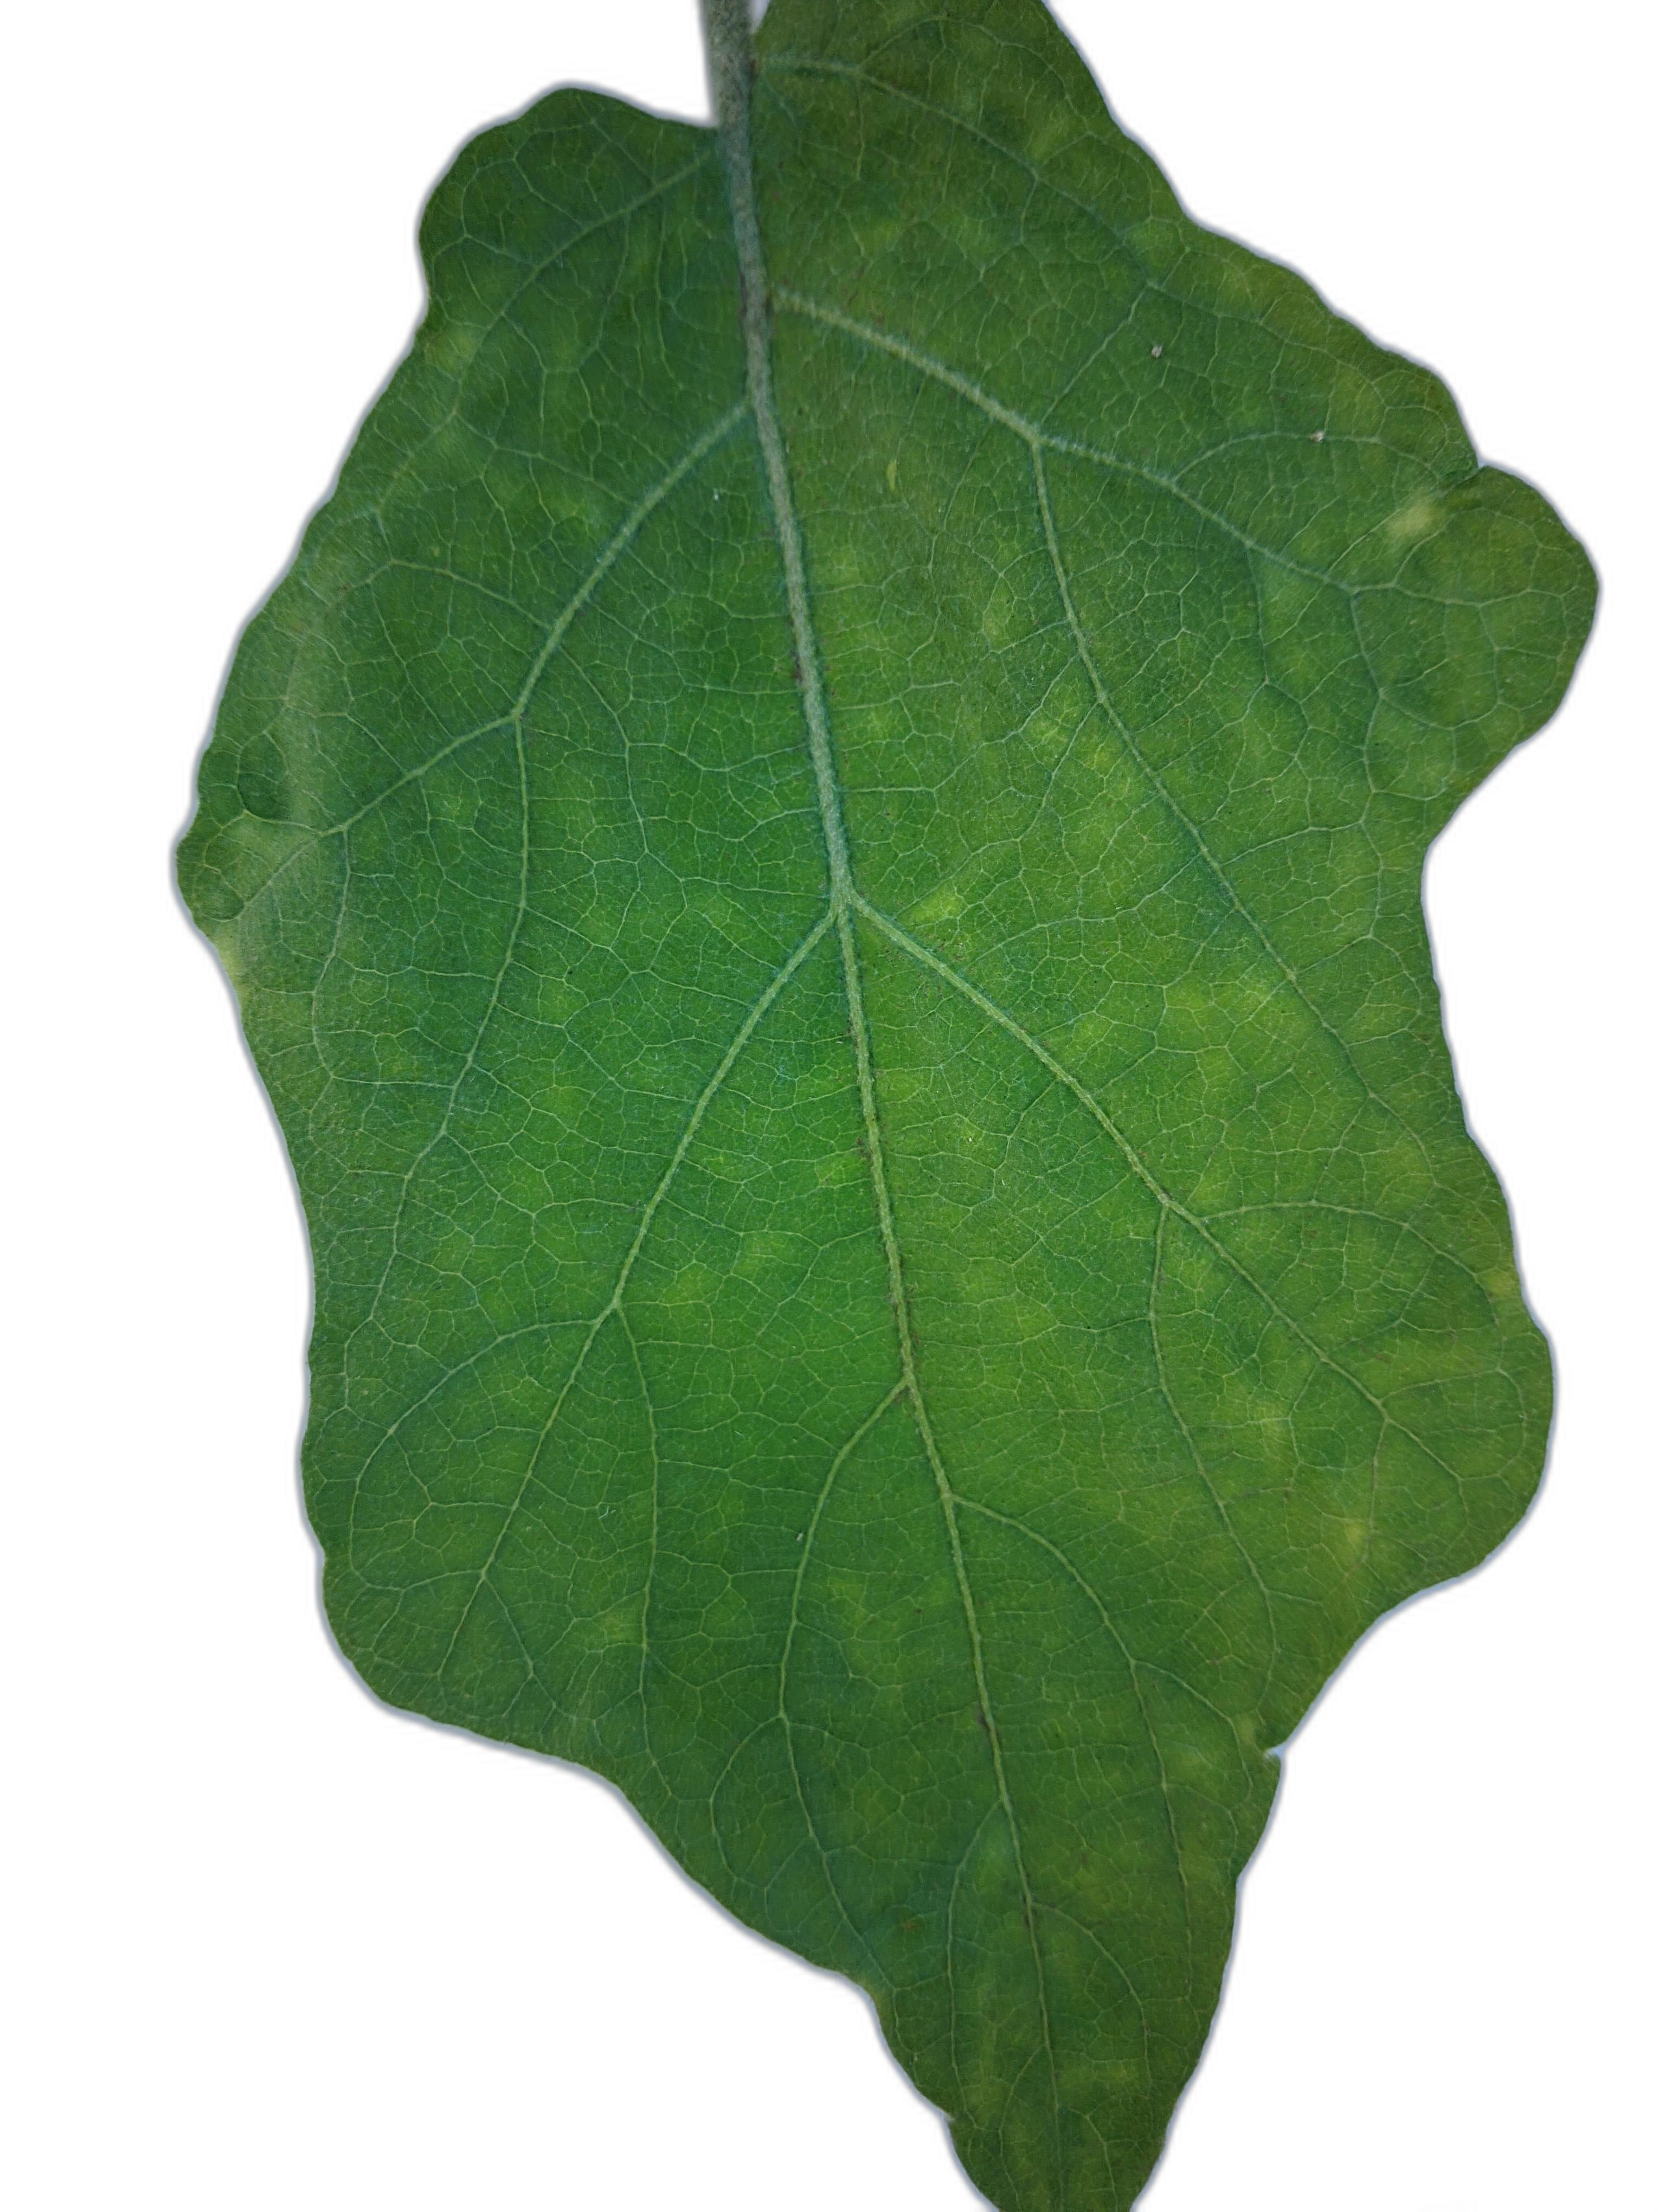
Label: Healthy Leaf